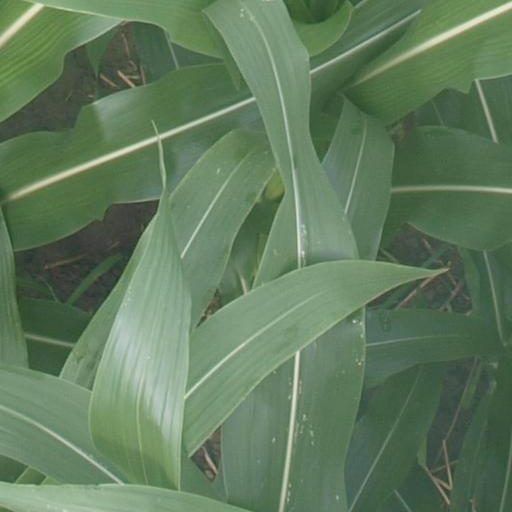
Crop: maize; corn